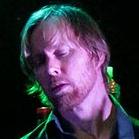
Age: 42